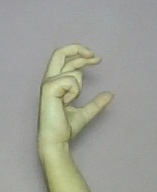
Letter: thal